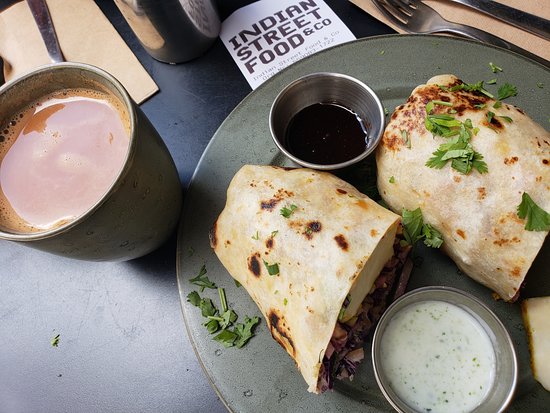
Dish: kaathi_rolls